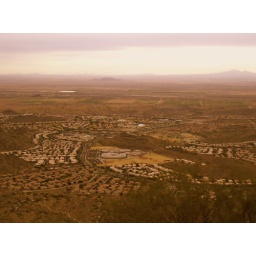
Veiw of awahtukee foothills from south mountain - the house is down theeeeer by one of 'em lakes...